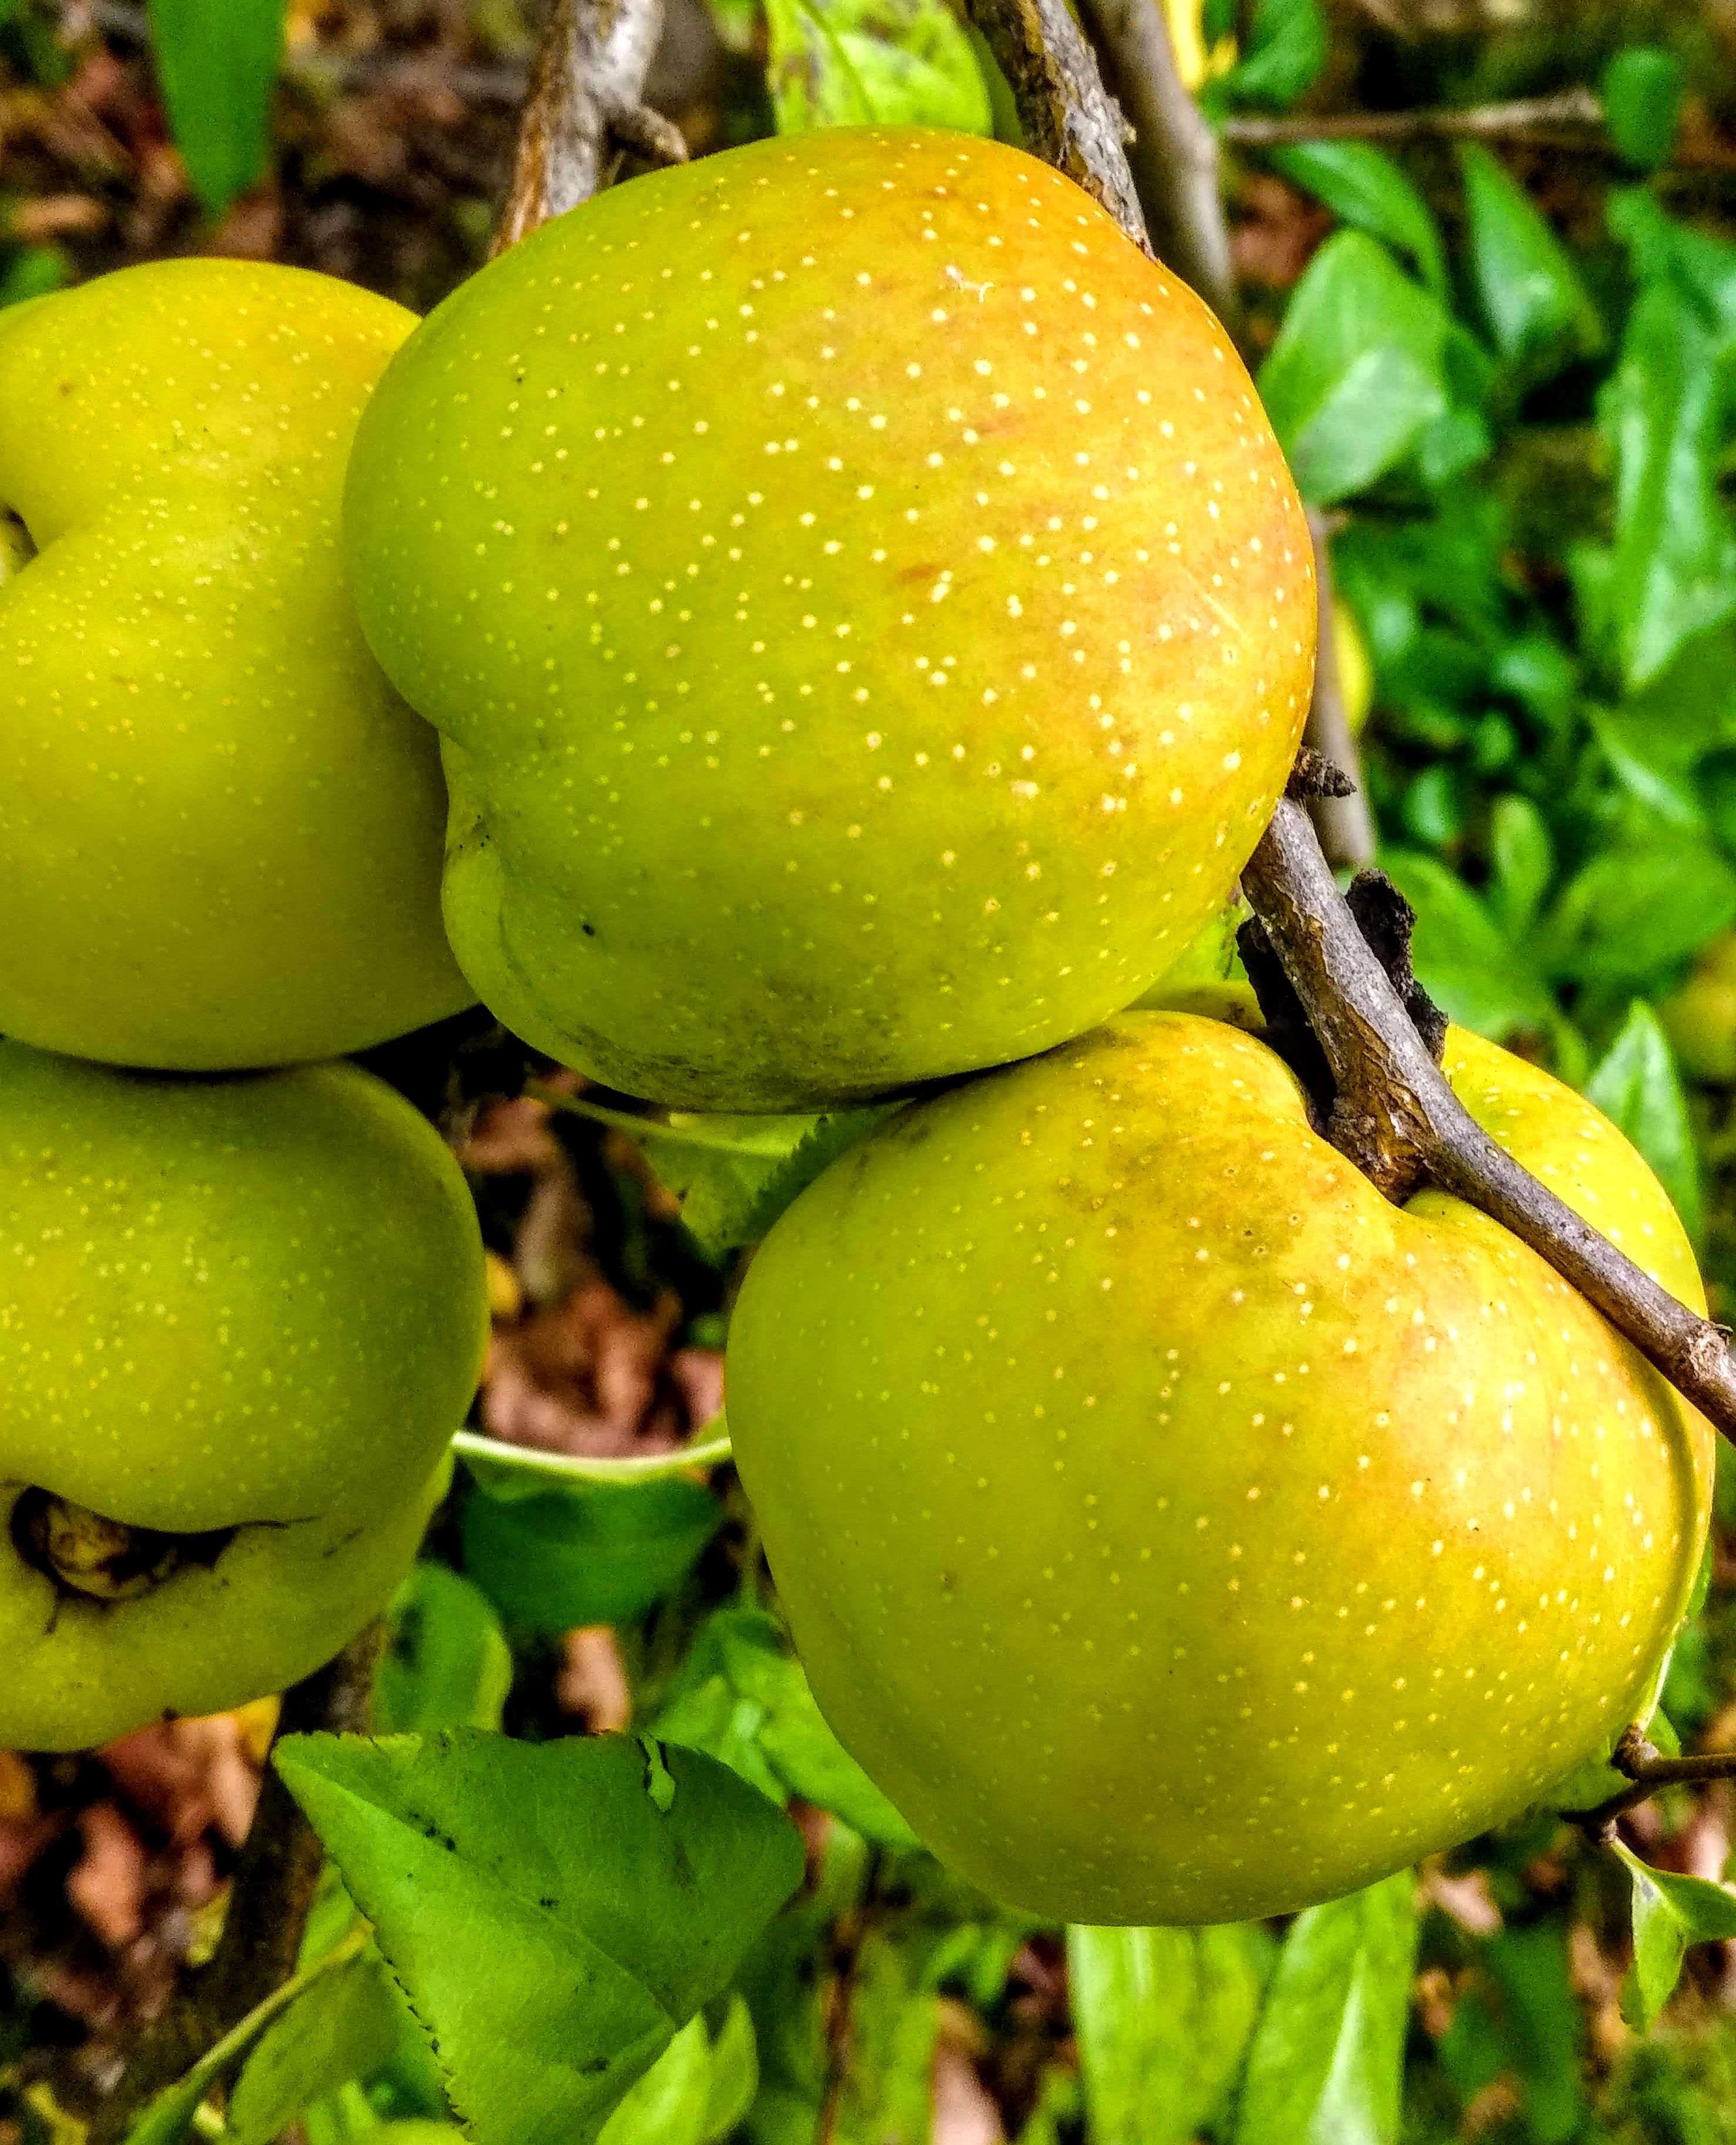
Ripe yellow quince fruits are seen hanging from the branches, surrounded by bright green leaves in a landscape scene
The photo was taken from a close angle, highlighting the details of the quince's golden yellow skin and its fine dots. The lighting is natural and warm, enhancing the contrast between the fruit and the green leaves, creating a sense of life and freshness
ripe quinces
Labels: Food, Fruit, Plant, Produce, Apple, Pear, Quince, plants, branch, Quinces, Branches
Camera: ZTE Z986DL
Aperture: F2
Exposure: 1/84 sec
ISO: 200
Focal length: 3.8 mm